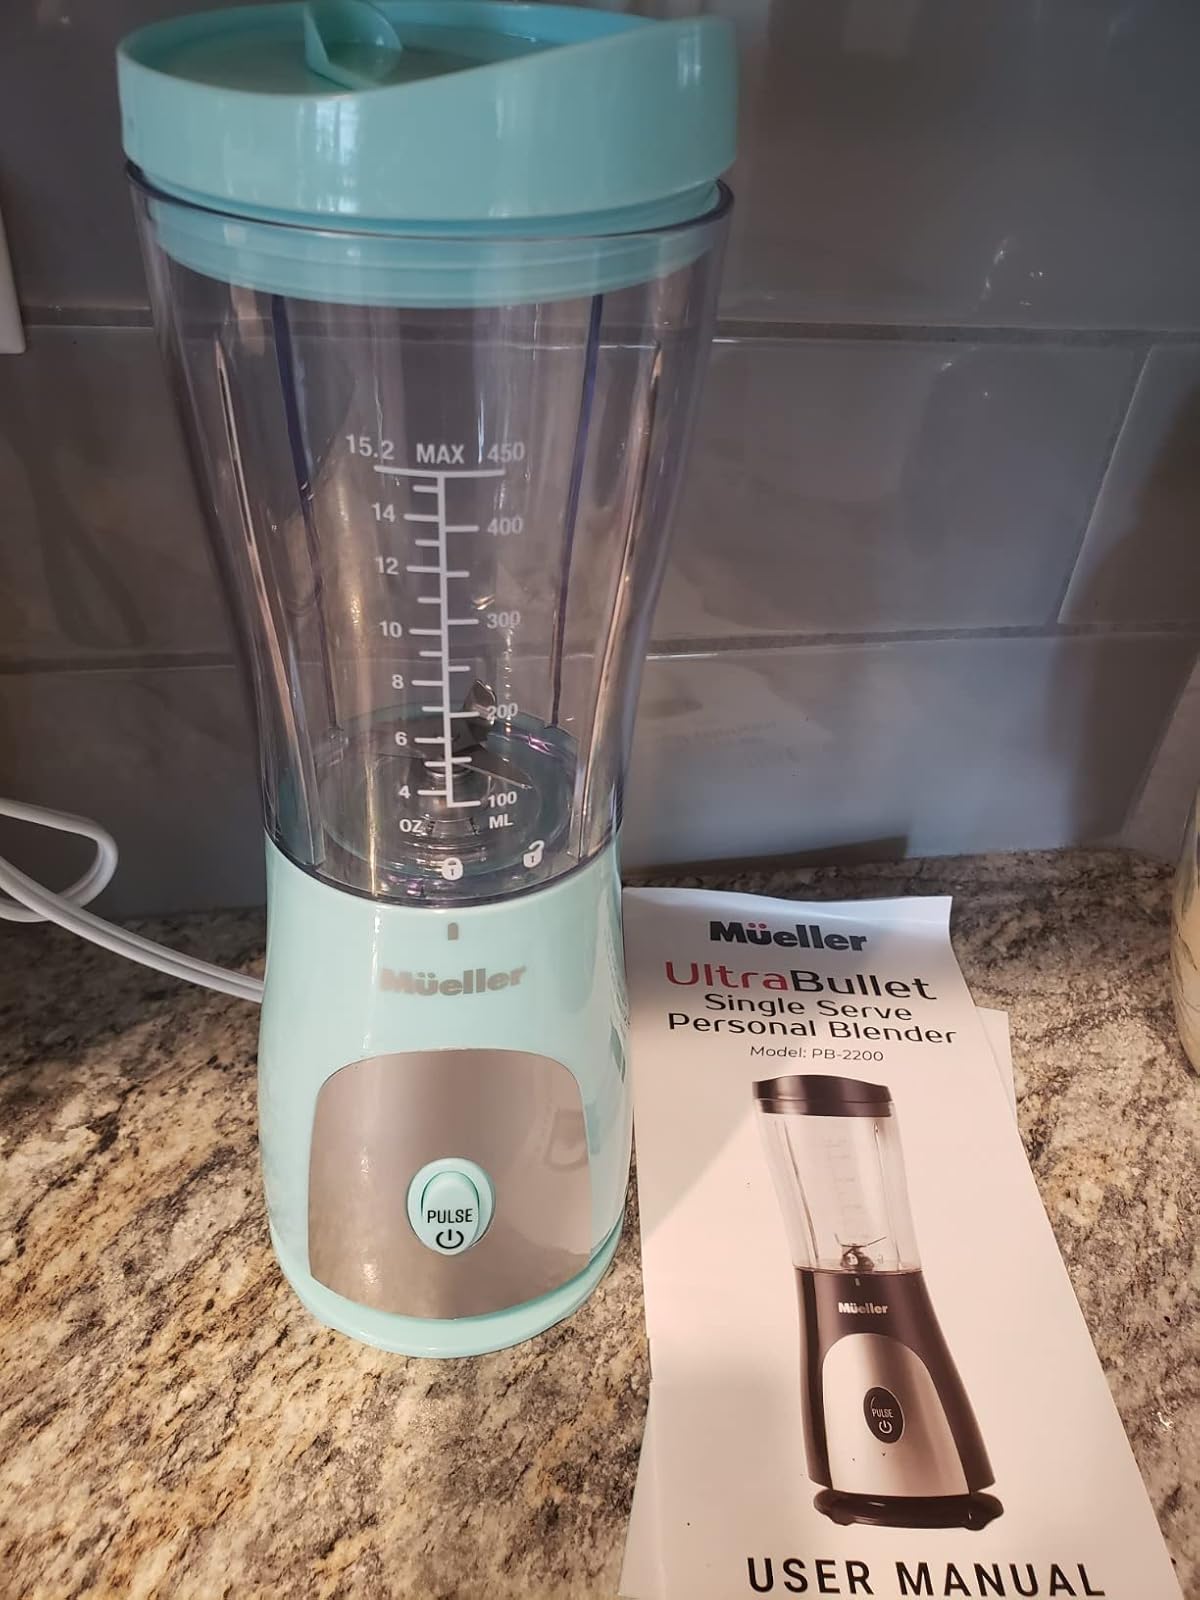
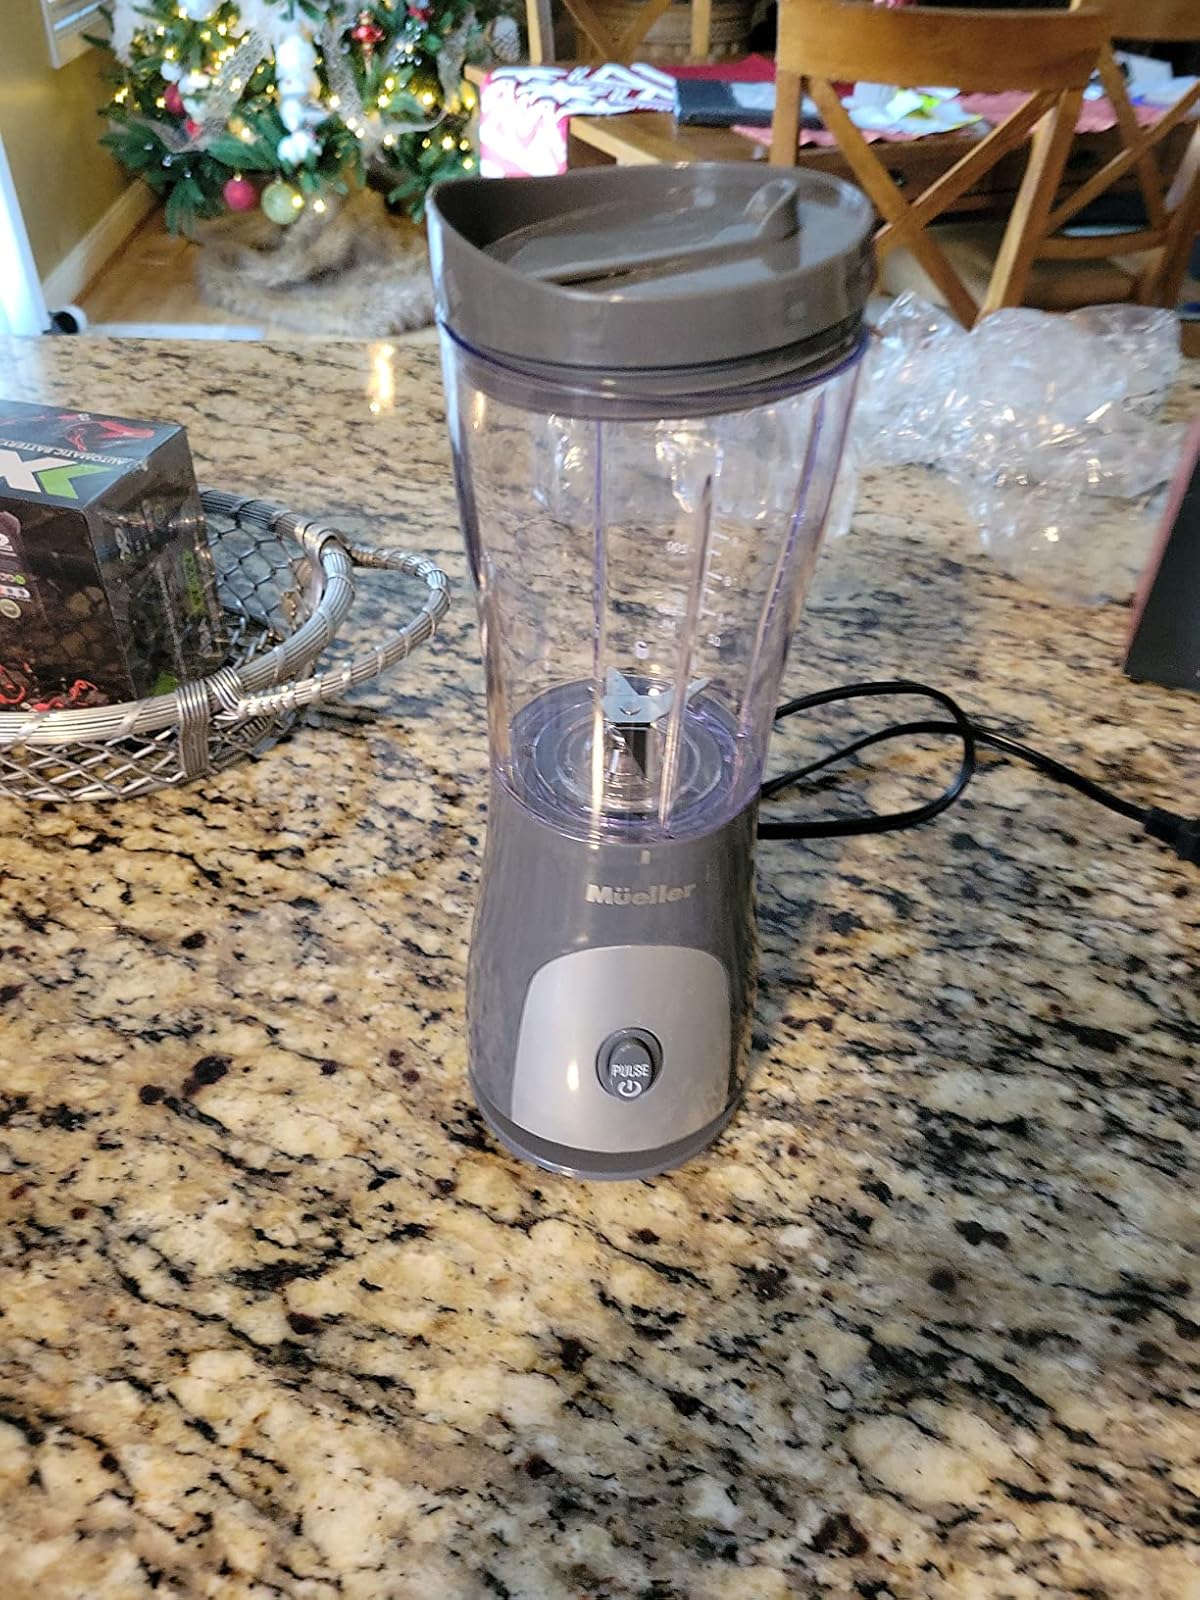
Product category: items_blender
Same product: no